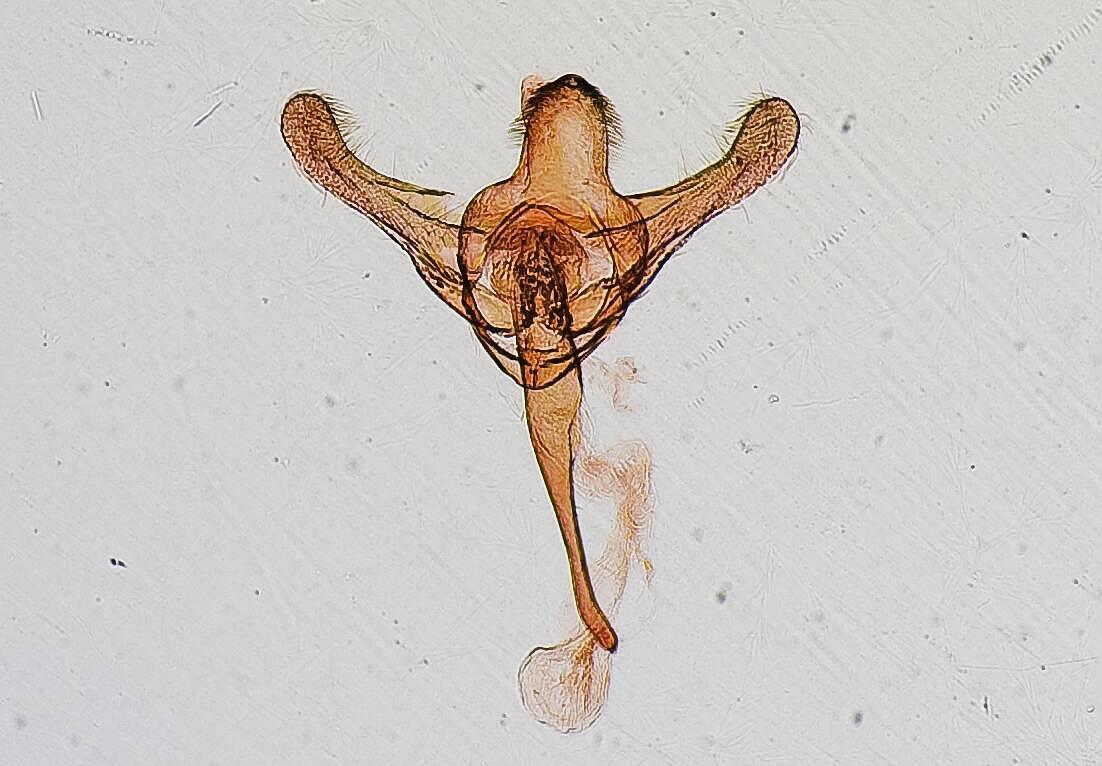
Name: Tineopsis theobromae
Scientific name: Tineopsis theobromae Dyar
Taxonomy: Animalia, Arthropoda, Insecta, Lepidoptera, Pyralidae
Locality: Pittsburgh, Allegheny, Pennsylvania, United States
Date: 8 Jan 1913